François de Rugy

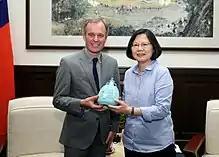
François de Rugy as Vice President of the National Assembly with Tsai Ing-wen, President of the Taiwan, in 2016

On 18 May 2016, François de Rugy succeeded Denis Baupin as a Vice President of the National Assembly. He has resigned as group co-president the previous day. On 27 June 2017, De Rugy was elected President of the National Assembly after being chosen as candidate by the La République En Marche group with 353 votes (out of 577 members).